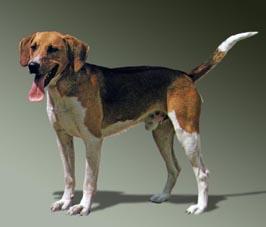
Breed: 276-n000113-beagle